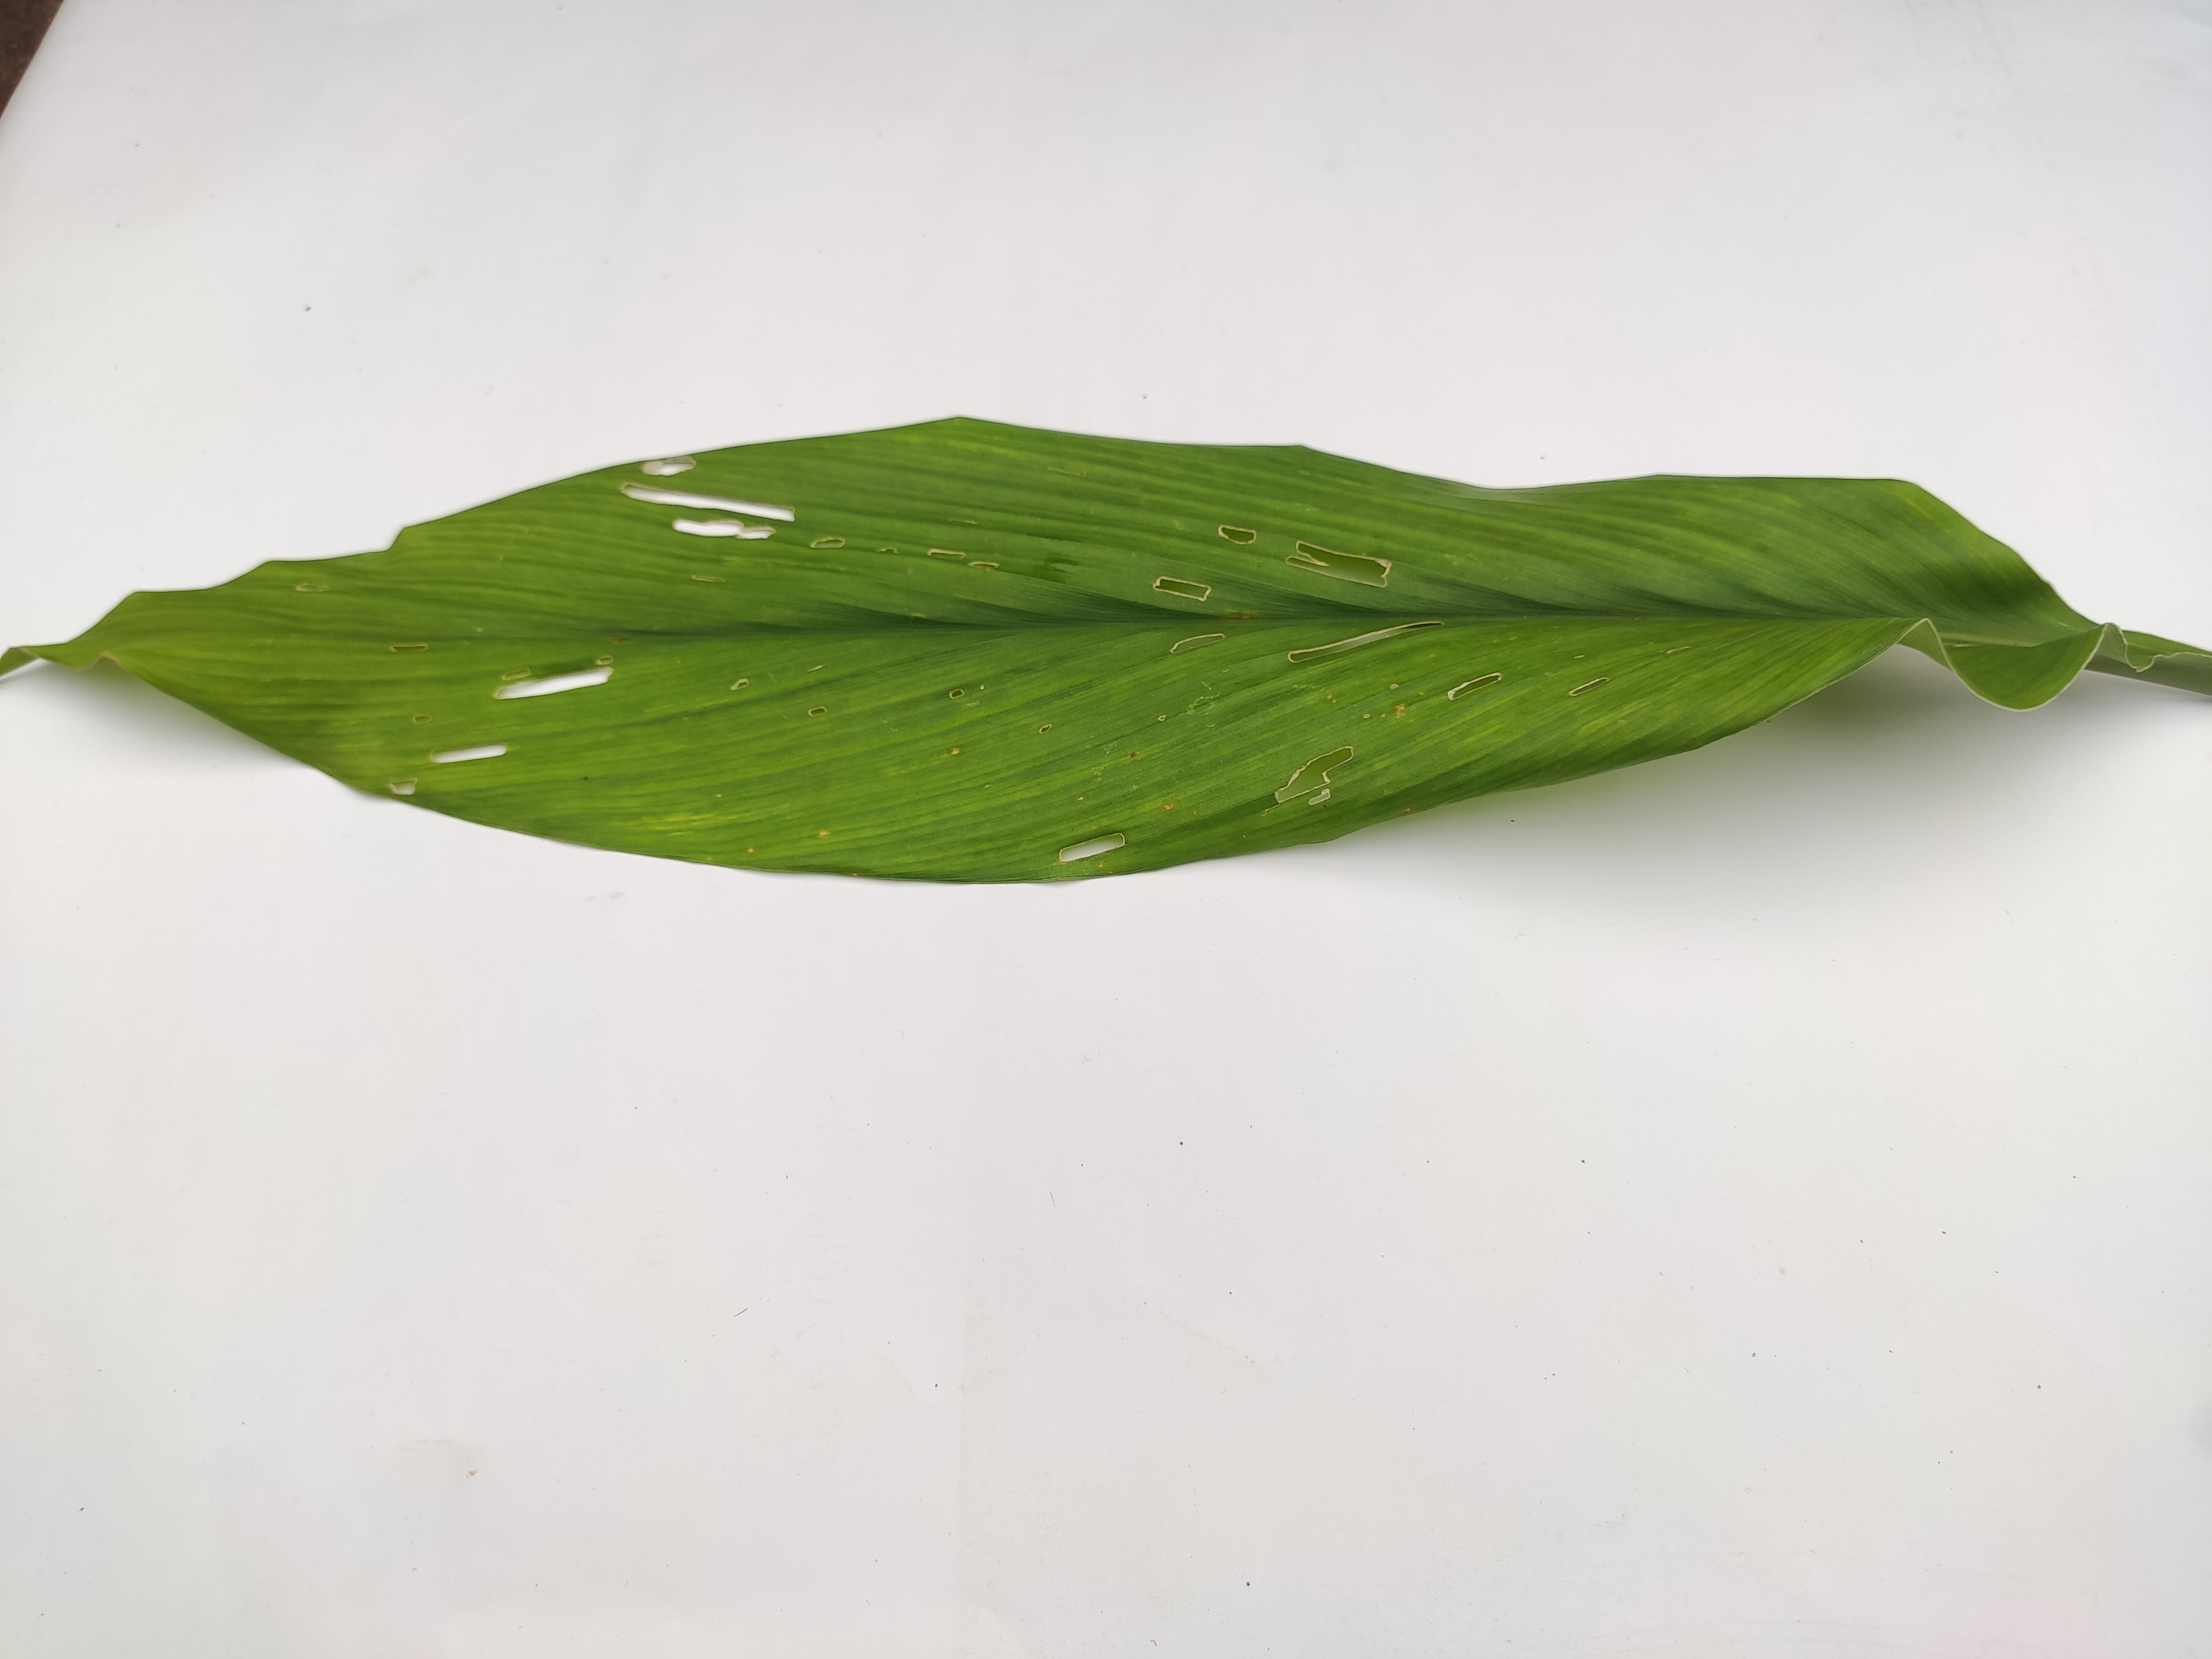
Label: Aphids_Disease